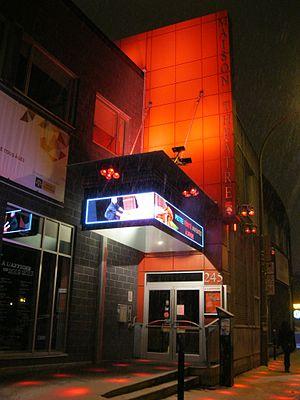
Maison Théâtre, 245, rue Ontario Est, Montréal
La Maison Théâtre est une association québécoise, constituée de vingt-sept compagnies de théâtre, qui a pour mission de favoriser le développement du théâtre pour l’enfance et la jeunesse et, plus largement, d’offrir à tous, par la diffusion d’œuvres théâtrales de qualité, une porte ouverte sur la culture.